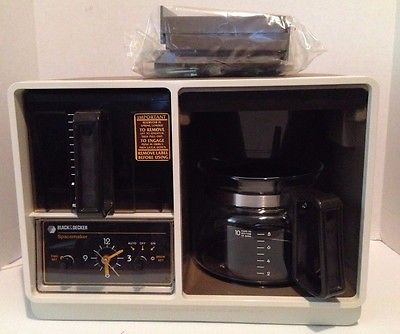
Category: coffee maker